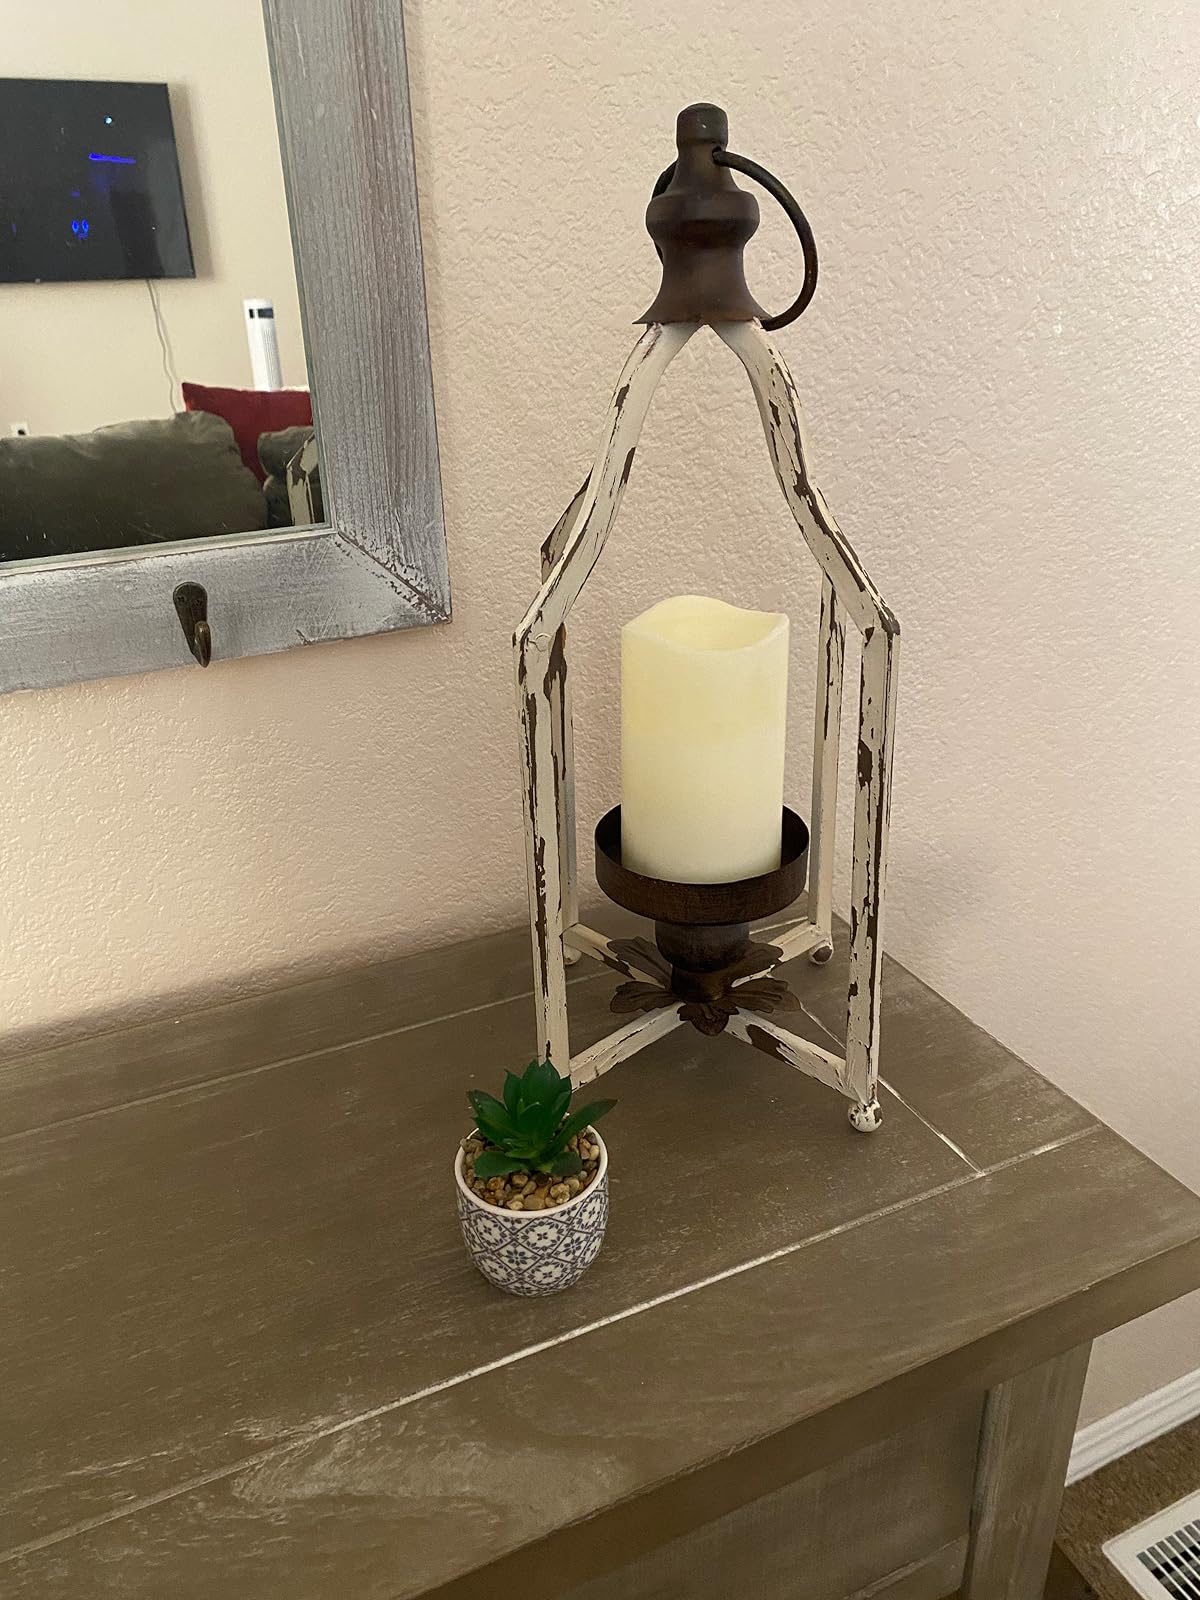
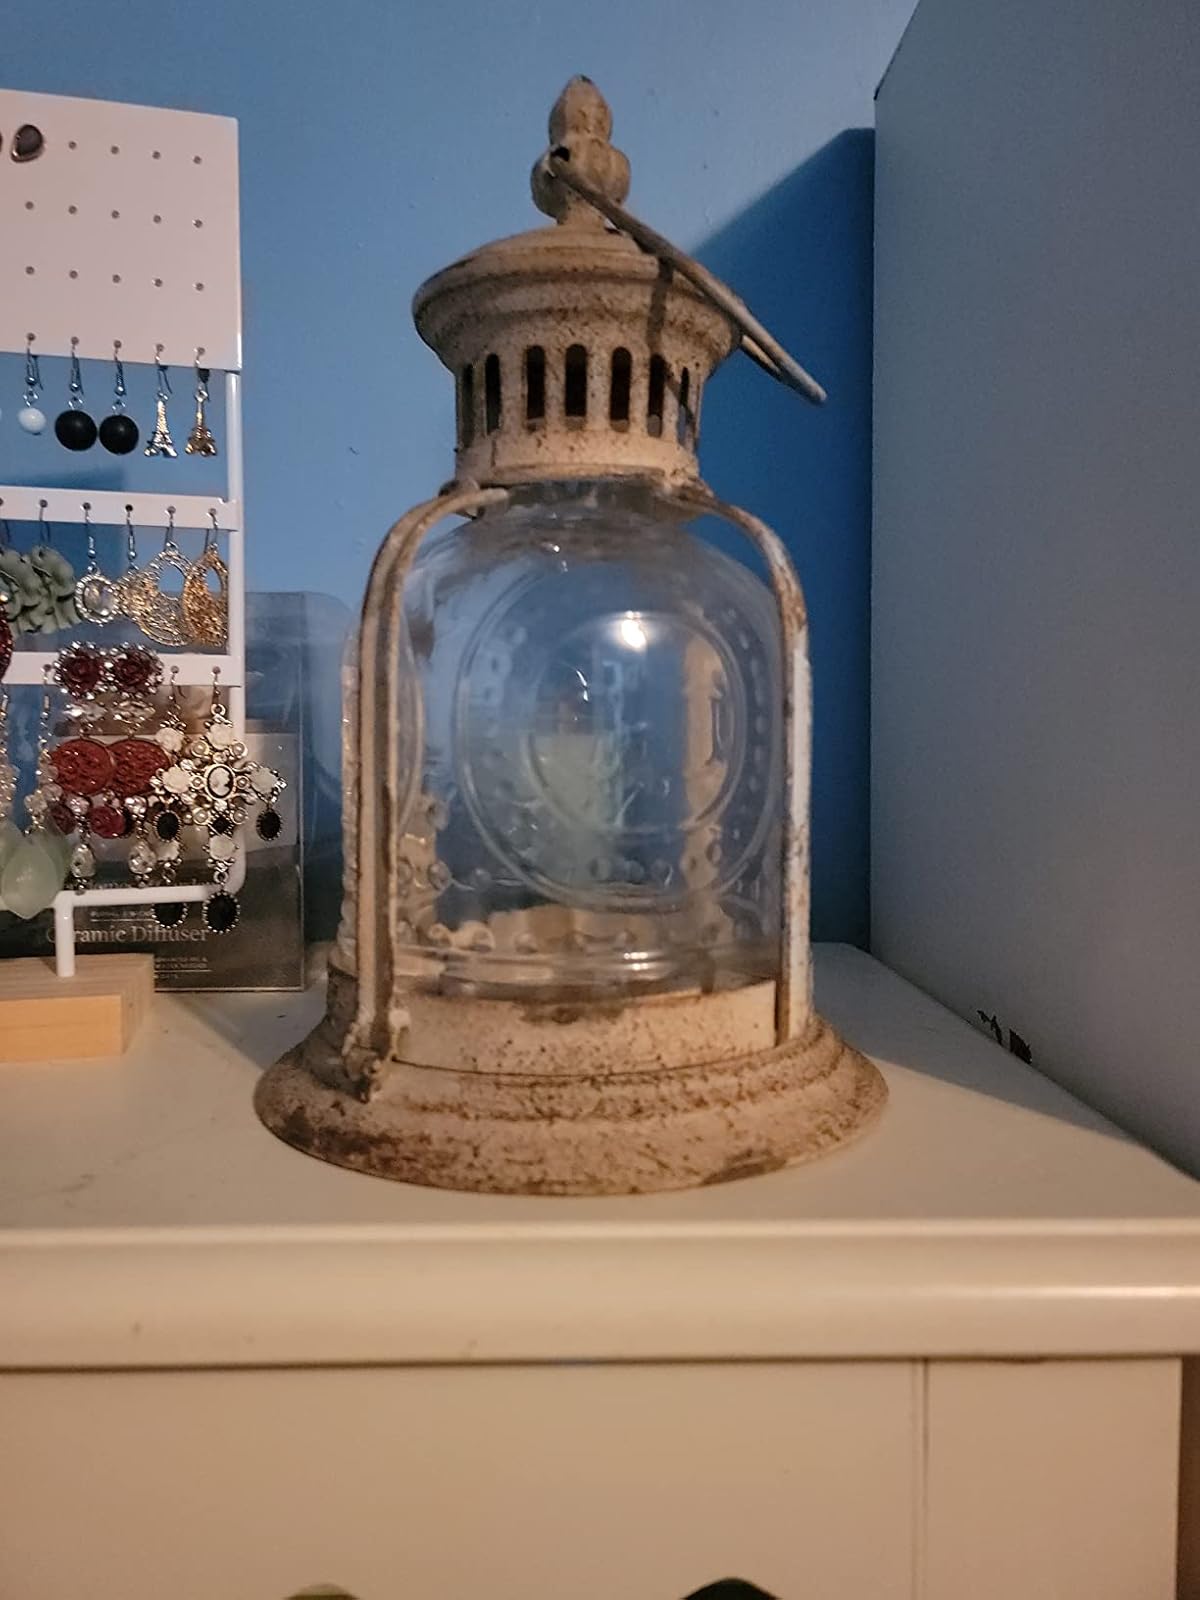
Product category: lantern
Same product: no